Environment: real
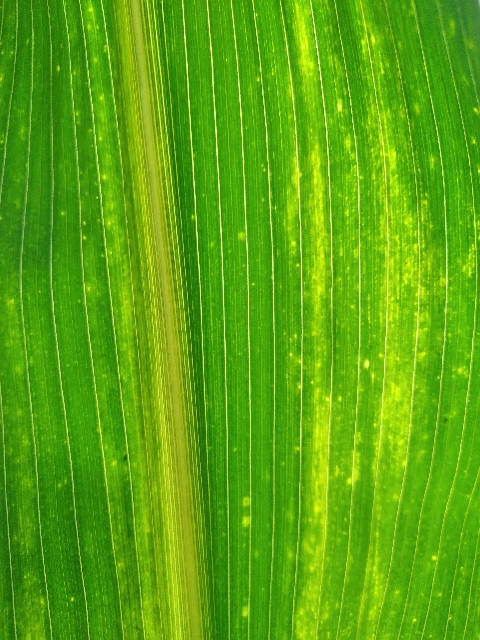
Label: lethal_necrosis